Mausoleum of Kara Koyunlu emirs

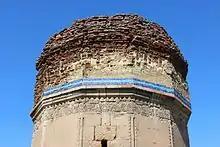
Dome of the Emir Pir-Hussein Mausoleum with Arabic inscription.

The Kara Koyunlu mausoleum has a decagonal plan. Each of the monument's façades extend from the base of the tower until midway up the dome. Architecturally, it is divided into three sections; a lower section with an entrance, a middle section with two windows and decorative elements, and an upper section consisting a dome. The main body of the tower is constructed of tuff stone, while brick was used as the underlying material for the construction of the dome.